Blériot V

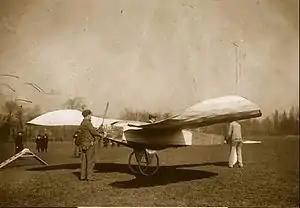

The Blériot V was an early French aircraft built by Louis Blériot in 1907 and was his first monoplane. Although Blériot only achieved a couple of short flights in it, the second resulting in a crash which damaged the aircraft beyond repair, it was the first of his experimental aircraft to achieve any measure of success.